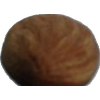
Label: Almonds 1